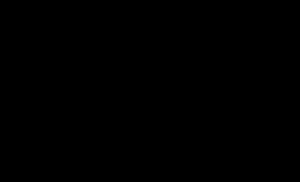
Le Brachiosaure est un genre éteint de dinosaures appartenant au groupe des saurischiens sauropodes, plus précisément à la famille des brachiosauridés. Ces animaux ont vécu au Jurassique supérieur, soit il y a environ entre 157,3 et ≃145,0 millions d'années. Il s'agit de l'un des plus grands dinosaures connus.